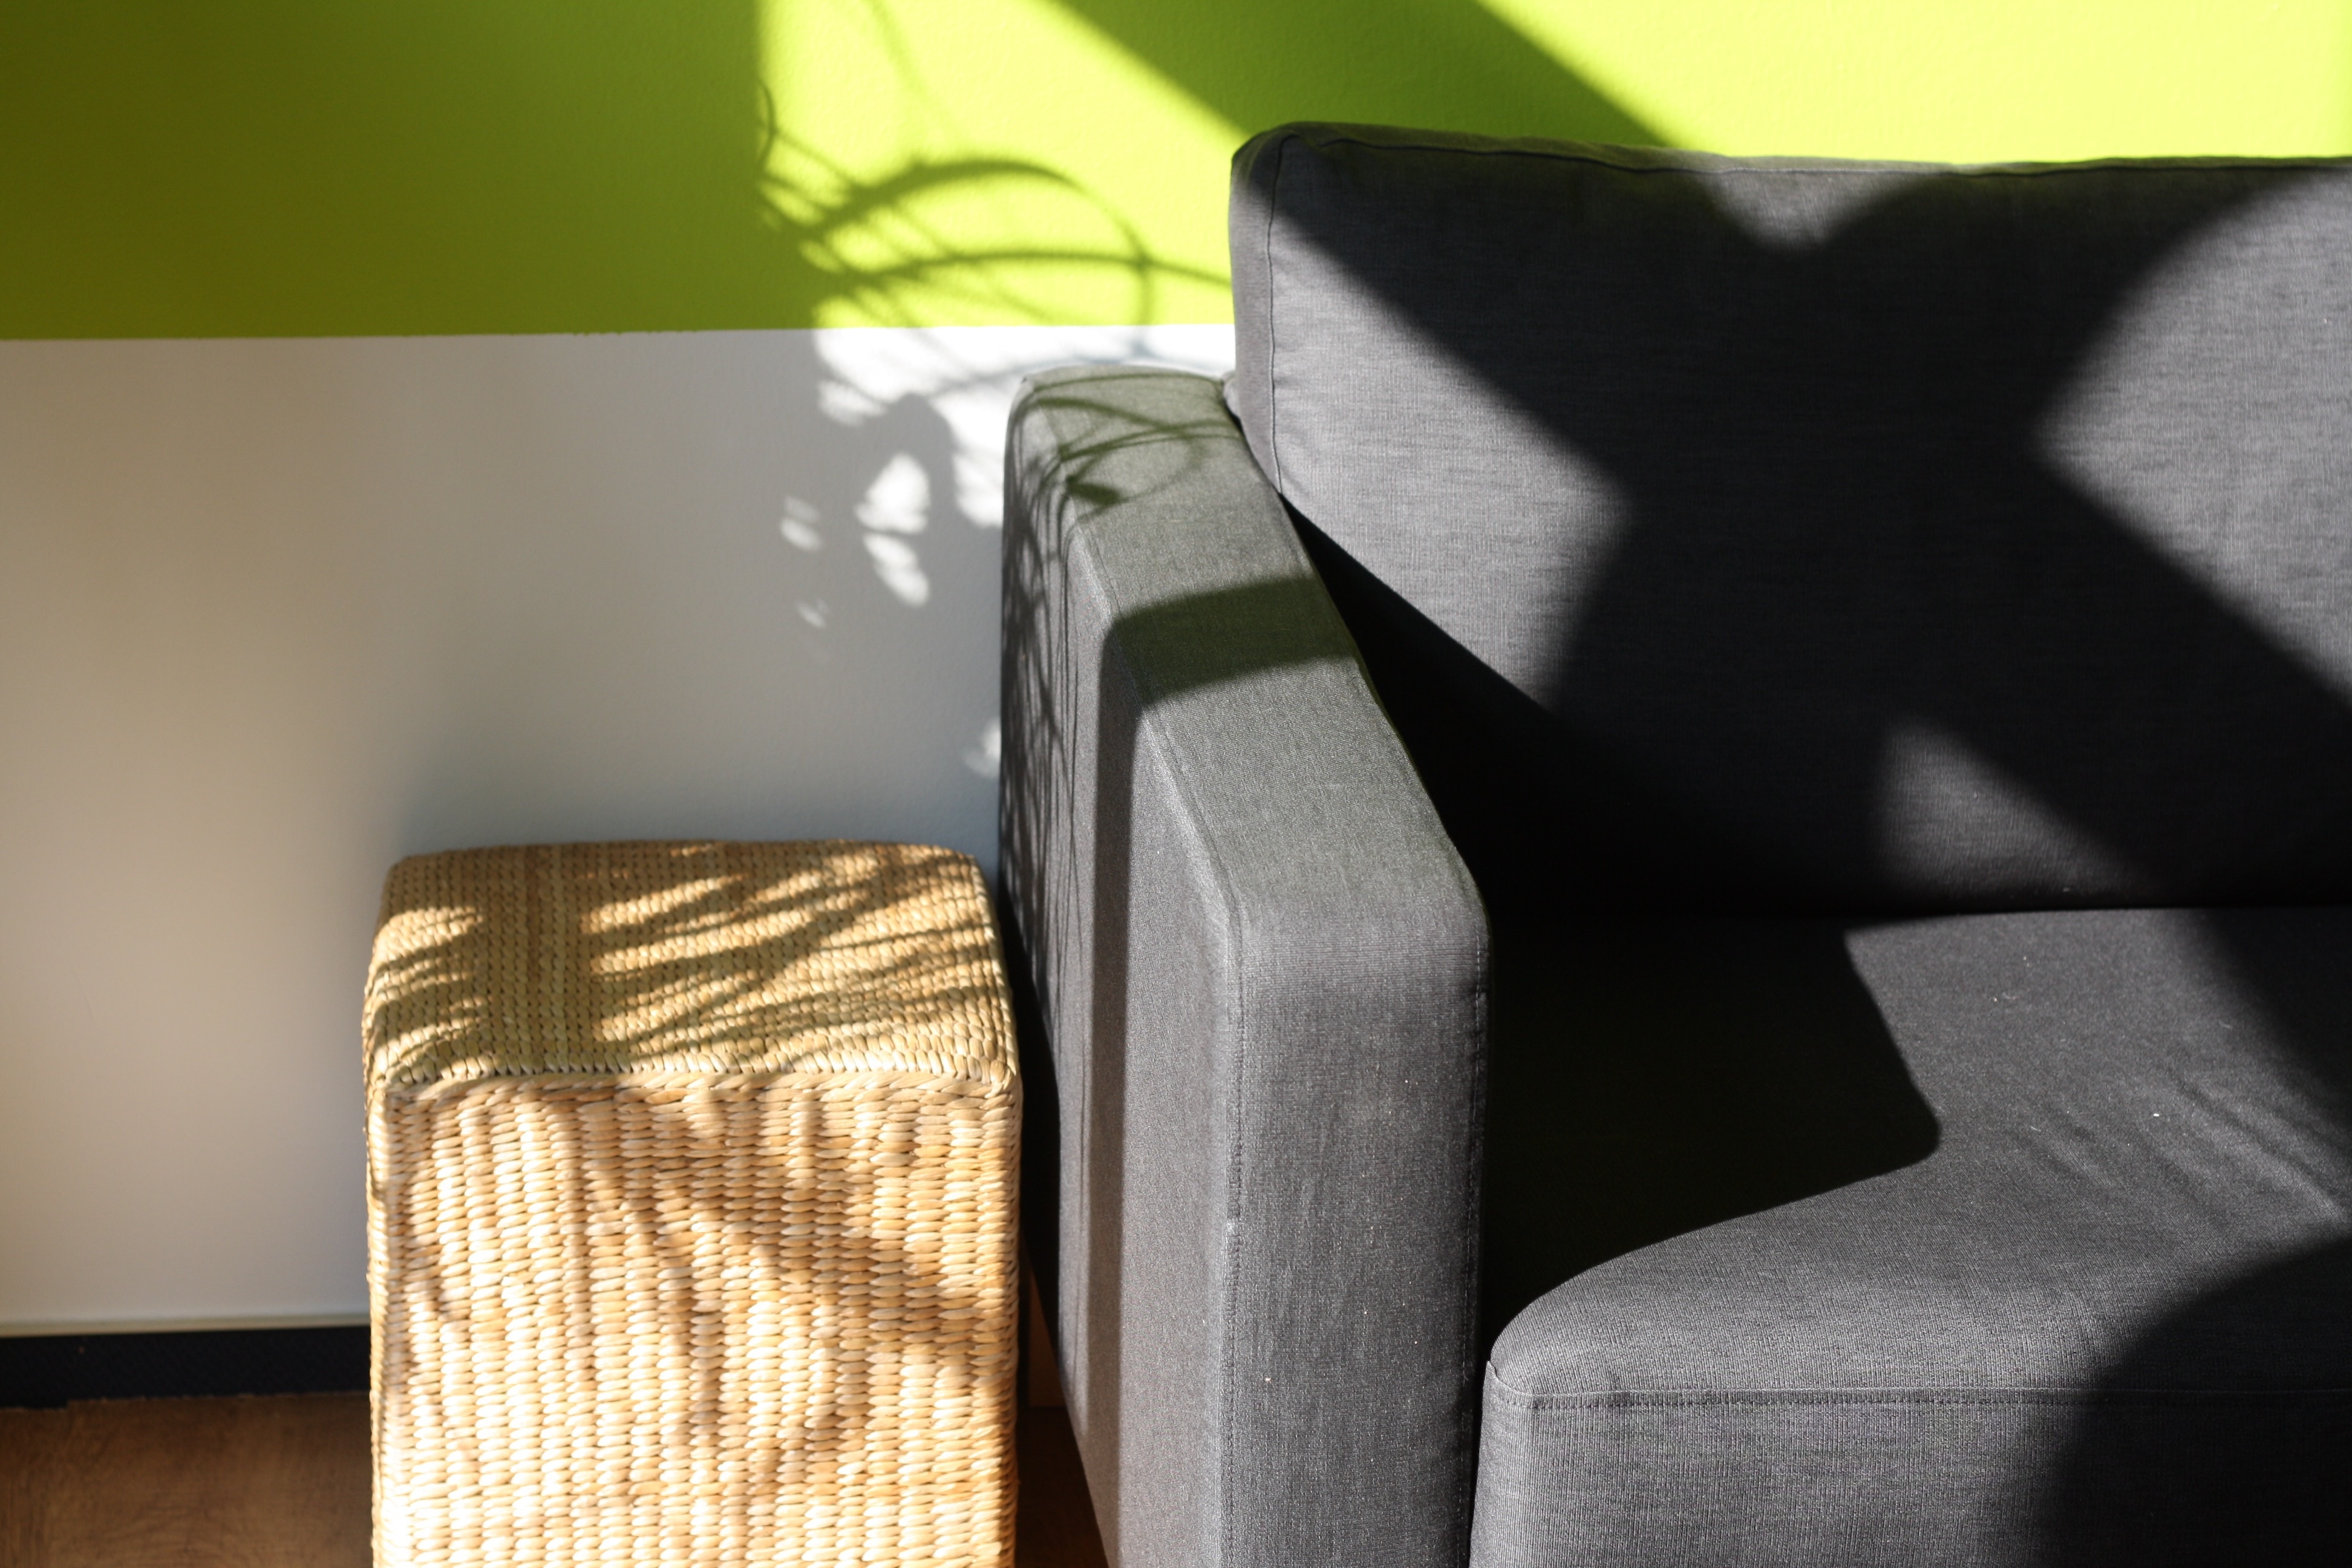
light, chair, glass, green, office, black, furniture, sofa, shape, coaching, coaching space